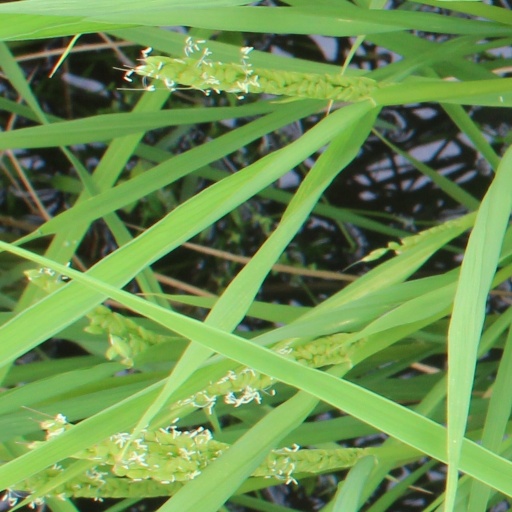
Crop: rice